Couplet

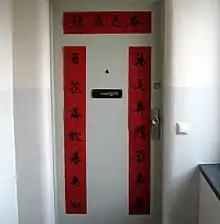
A chunlian on doorway

Couplets called duilian may be seen on doorways in Chinese communities worldwide. Duilian displayed as part of the Chinese New Year festival, on the first morning of the New Year, are called chunlian (春聯; 春联). These are usually purchased at a market a few days before and glued to the doorframe. The text of the couplets is often traditional and contains hopes for prosperity. Other chunlian reflect more recent concerns. For example, the CCTV New Year's Gala usually promotes couplets reflecting current political themes in mainland China.